2020s anti-LGBTQ movement in the United States

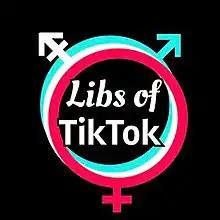

The conspiracy theory moved into the American conservative mainstream in spring 2022, including its use by members of the Republican Party, the Heritage Foundation, and far-right extremists and conspiracy theorists. This has been described as a moral panic and a smear. In April 2022, the left-leaning media watchdog Media Matters published a study stating that within a three-week period spanning from March 17 to April 6, Fox News ran 170 segments on trans people, throughout which the network "repeatedly invoked the long-debunked myth that trans people pose a threat to minors and seek to groom them".